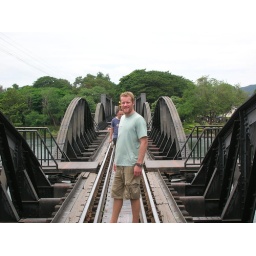
Alex on the bridge over the river Kwai